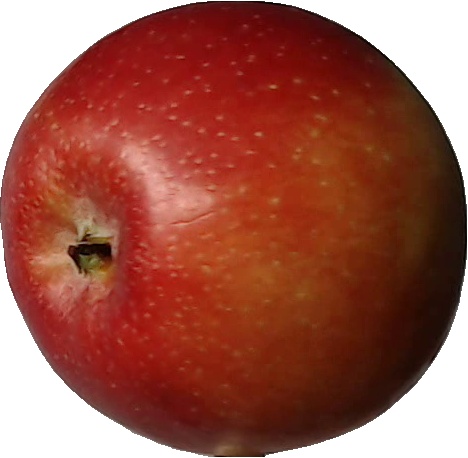
Label: apple_braeburn_1